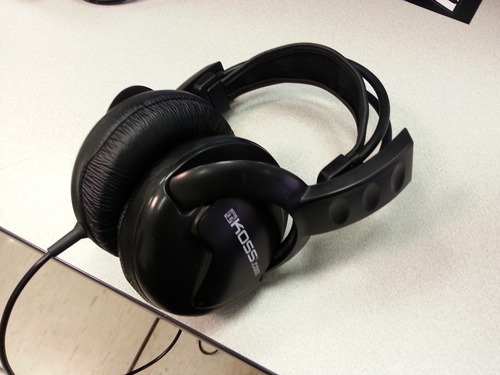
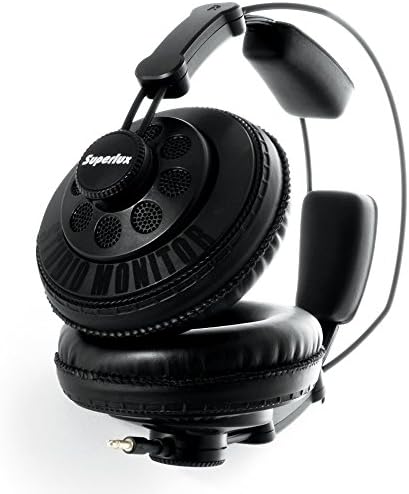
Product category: headphones
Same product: no